Frédéric Dobraje

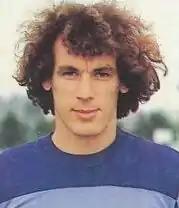
Dobraje with Brest in the 1982–83 season

Frédéric Dobraje (born 17 May 1955) is a French former professional footballer who played as a goalkeeper. He also worked as an agent and sporting director.